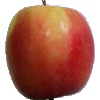
Label: apple_pink_lady